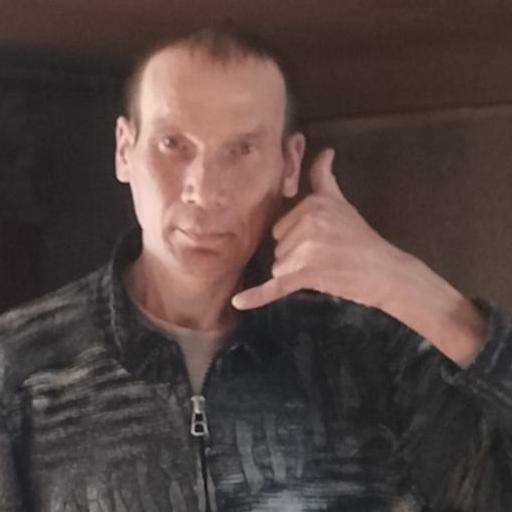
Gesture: call